Safety Security Force

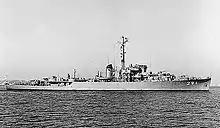
, date unknown

Originally, the predecessor Coastal Safety Force was an organization that was established to centrally operate the "Tacoma"-class frigate (PF) provided by the United States, but it took time for diplomatic and political procedures and ship maintenance. The official delivery was not in time for the Coastal Safety Force era, and the ship was only undertaken for storage (borrowing) after the maintenance was completed. At the time of the inauguration of the Coastal Security Force, there were only 76 vessels, including 4 patrol frigates (PF), 2 Landing Craft Support crafts (LSSL), and minesweepers under the jurisdiction of the Japan Coast Guard.